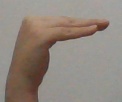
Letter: haa